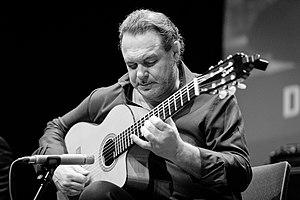
Raphaël Faÿs, est un guitariste et compositeur français né le 10 décembre 1959 à Paris. Artiste polyvalent, il aborde plusieurs styles, du jazz au flamenco en passant par le swing manouche, le jazz fusion et le classique.